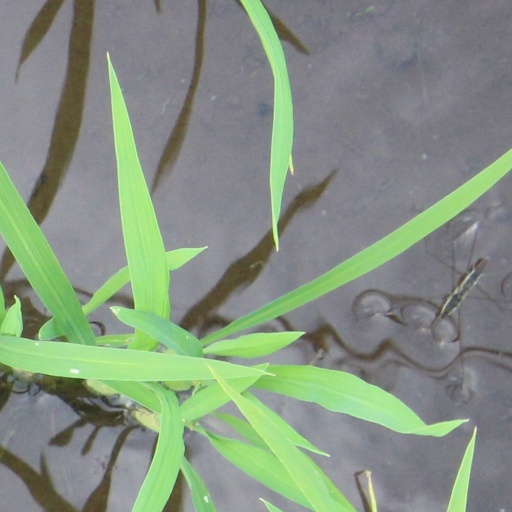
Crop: rice